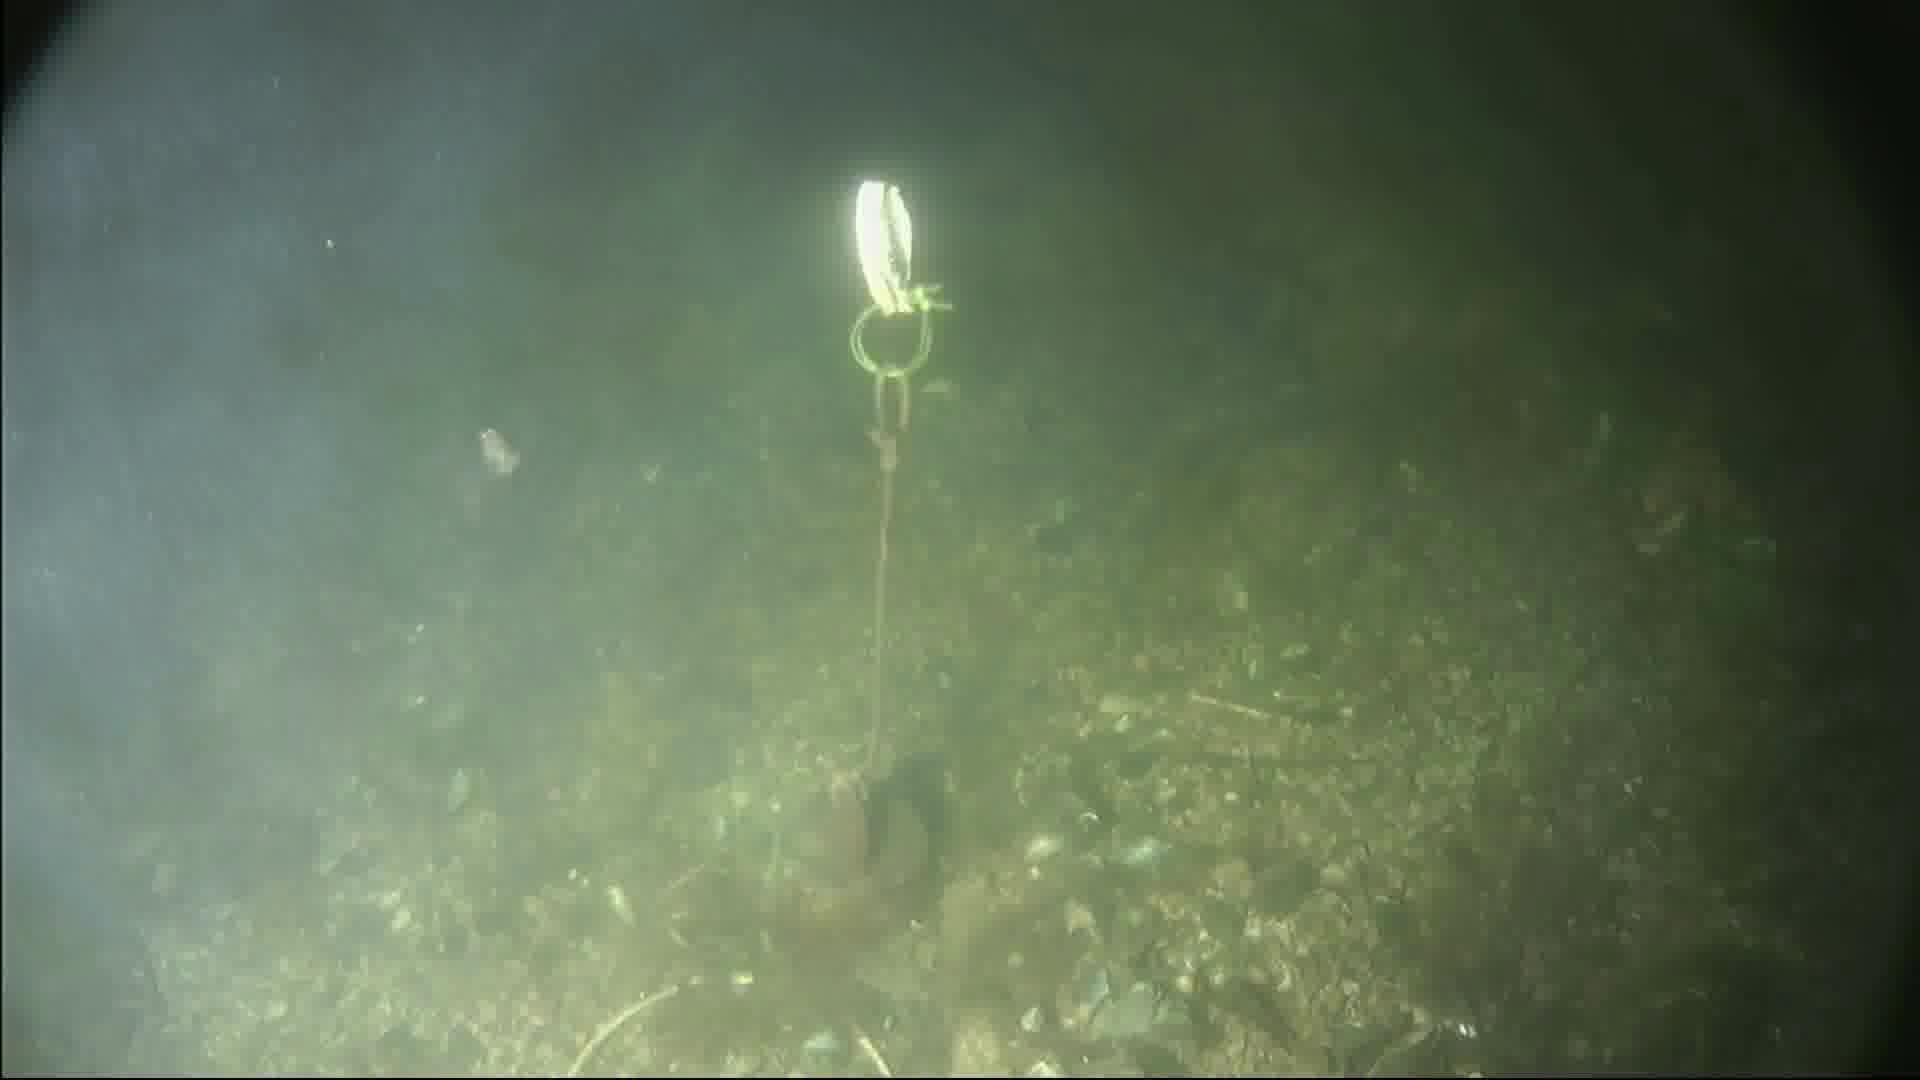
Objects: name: shrimp